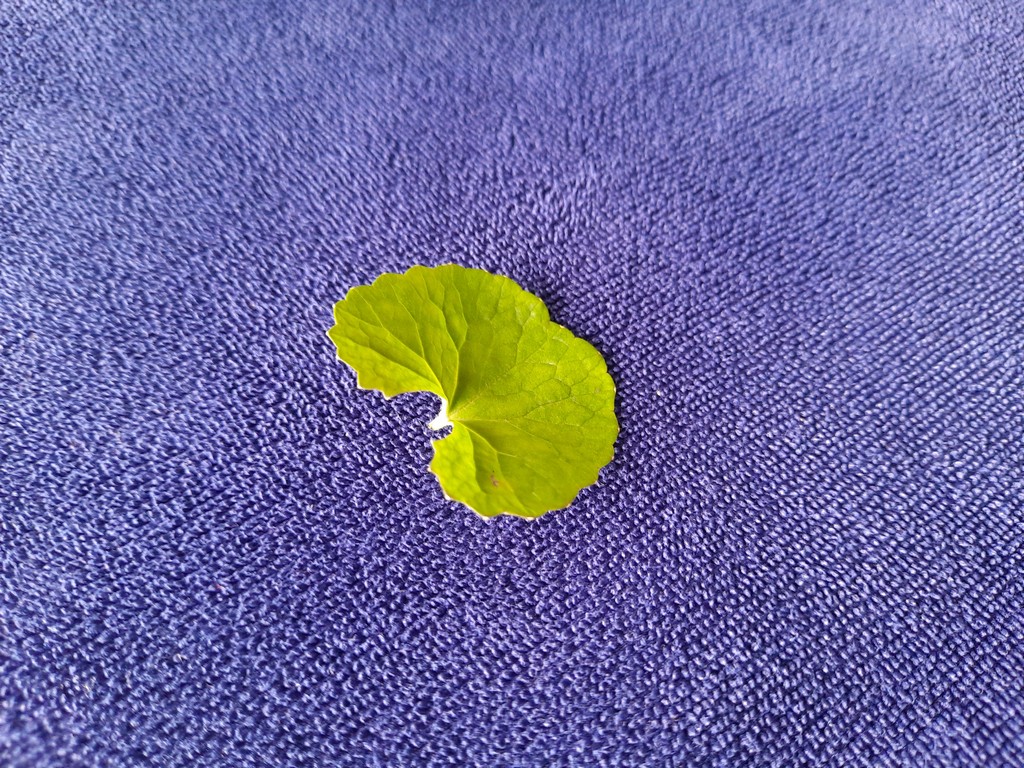
Label: Healthy